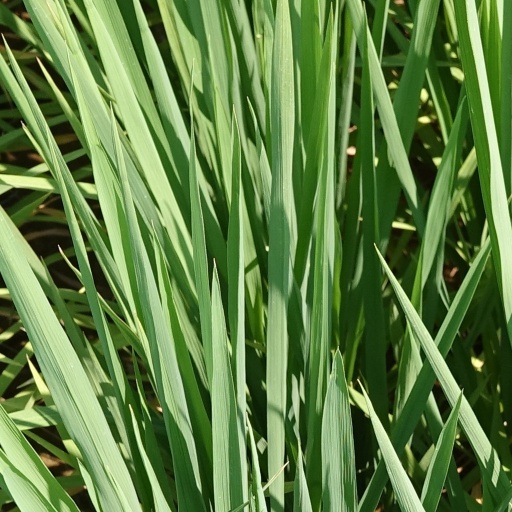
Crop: rice